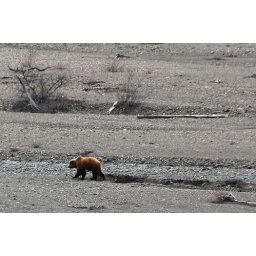
This bear was rooting around in the river bed.